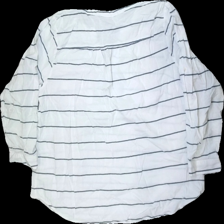
View: back
Type: Top
Category: Ladies
Brand: Not in the list
Brand text on label: Zizzi
Colors: White, Blue
Material: 100% cott
Pattern: Striped
Cut: Regular, Loose
Season: Summer
Price range: 100-150
Recommended usage: Reuse
Description: White and blue striped top from Zizzi. Size unknown. Good condition.